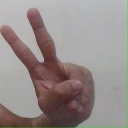
अक्षर: ऐ